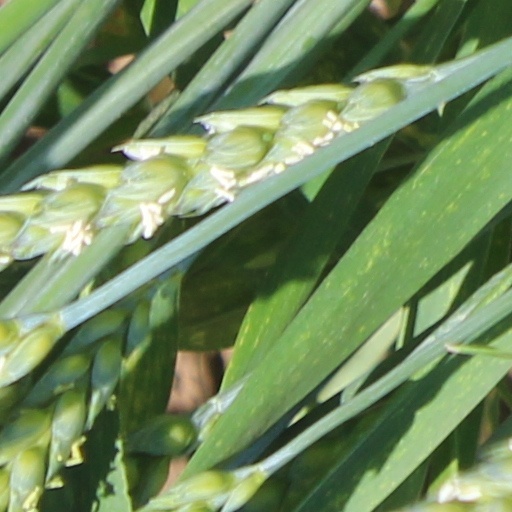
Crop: wheat